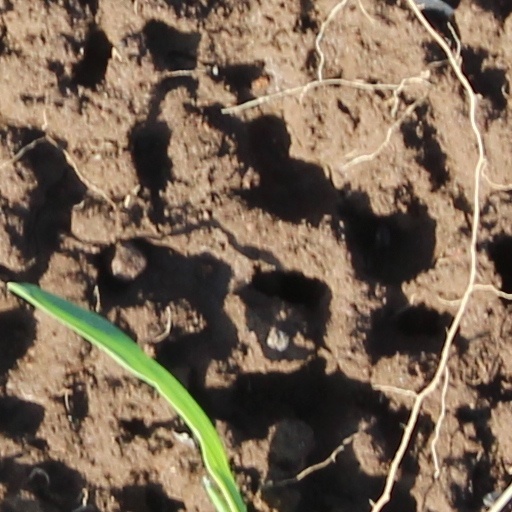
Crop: wheat